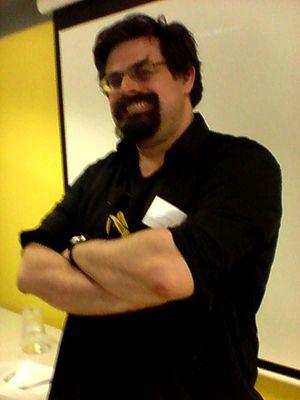
Adrian Tchaikovsky, né Adrian Czajkowski le 14 juin 1972 à Woodhall Spa en Angleterre, est un romancier britannique de fantasy, d'horreur et de science-fiction. Son roman Dans la toile du temps a obtenu le prix Arthur-C.-Clarke 2016 tandis que The Tiger and the Wolf a obtenu le prix British Fantasy 2017.